Parmelian Prints of the High Sierras

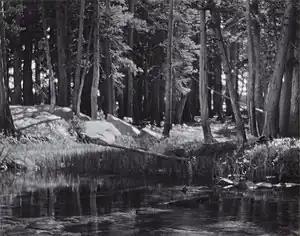
"Lodgepole Pines, Lyell Fork of the Merced River, Yosemite National Park" (1921), in the portfolio titled "A Grove of Tamarack Pine"

Parmelian Prints of the High Sierras is a portfolio of 18 silver gelatin photographic prints made by Ansel Adams in 1927. It was the first publication of a portfolio of his prints, produced not long after he decided to become a professional photographer, and has since been called "a landmark work in twentieth-century photography."